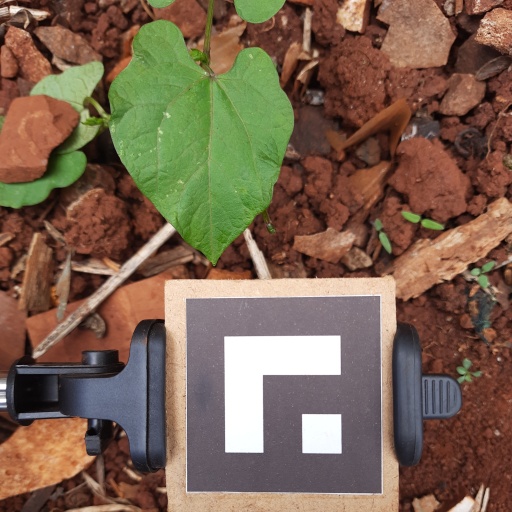
Observations: wavy surface, no eating holes, under shade